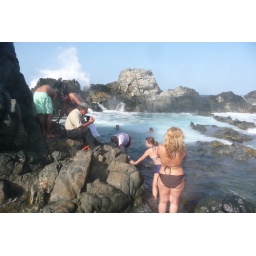
Ace om white shirt and red shorts getting ready to swim in Natural Pool